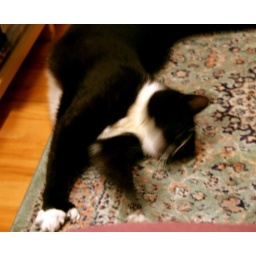
Just a cat shot today...He looked so cute rolling around and purring but the photo doesn't really capture it.